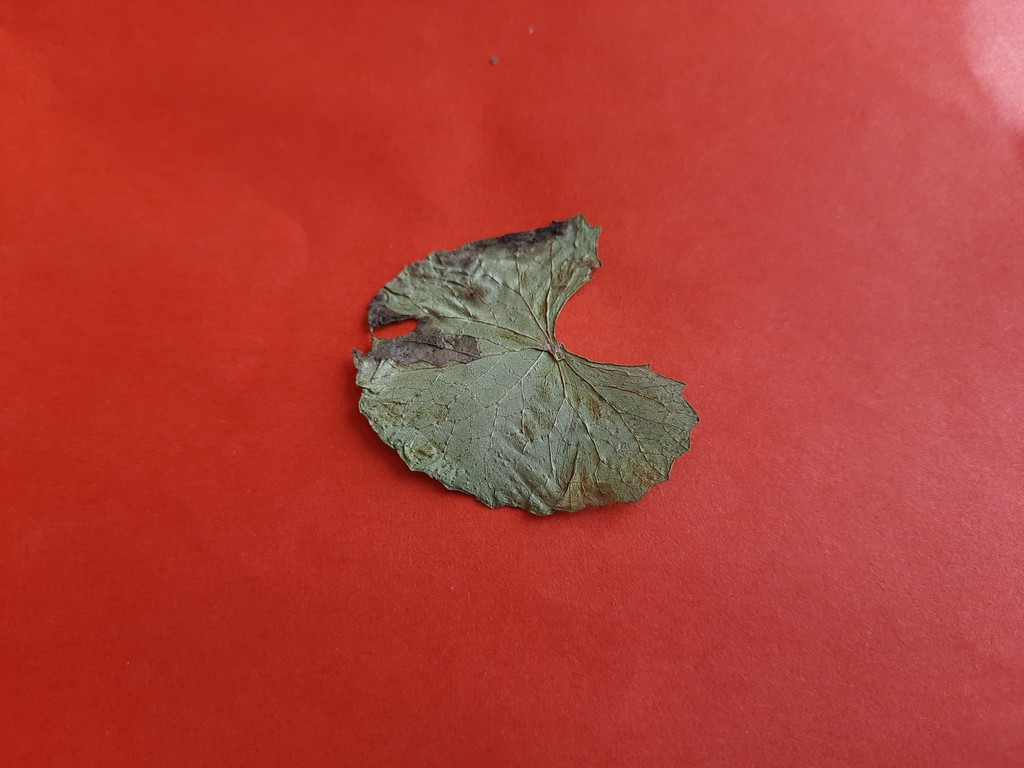
Label: Dried